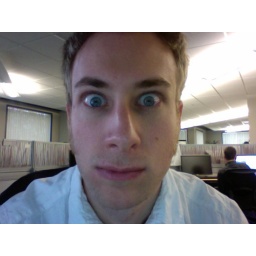
It's surprising how poorly blond stubble shows up in a fluorescent washed-out office photo taken by a laptop camera.